Les Misérables (2012 film)

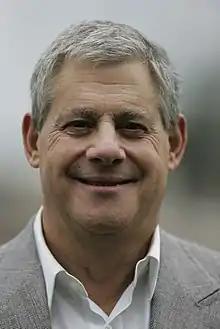
Producer Cameron Mackintosh had an integral role in facilitating the production of the film.

In 1992, producer Cameron Mackintosh announced that the film would be co-produced by TriStar Pictures. However, the film was abandoned. In 2005, Mackintosh later confirmed that interest in turning the musical into a film adaptation had resumed during the early months of that year. Mackintosh said that he wanted the film to be directed by "someone who has a vision for the show that will put the show's original team, including [Mackintosh], back to work." He also said that he wanted the film audiences to make it "fresh as the actual show".